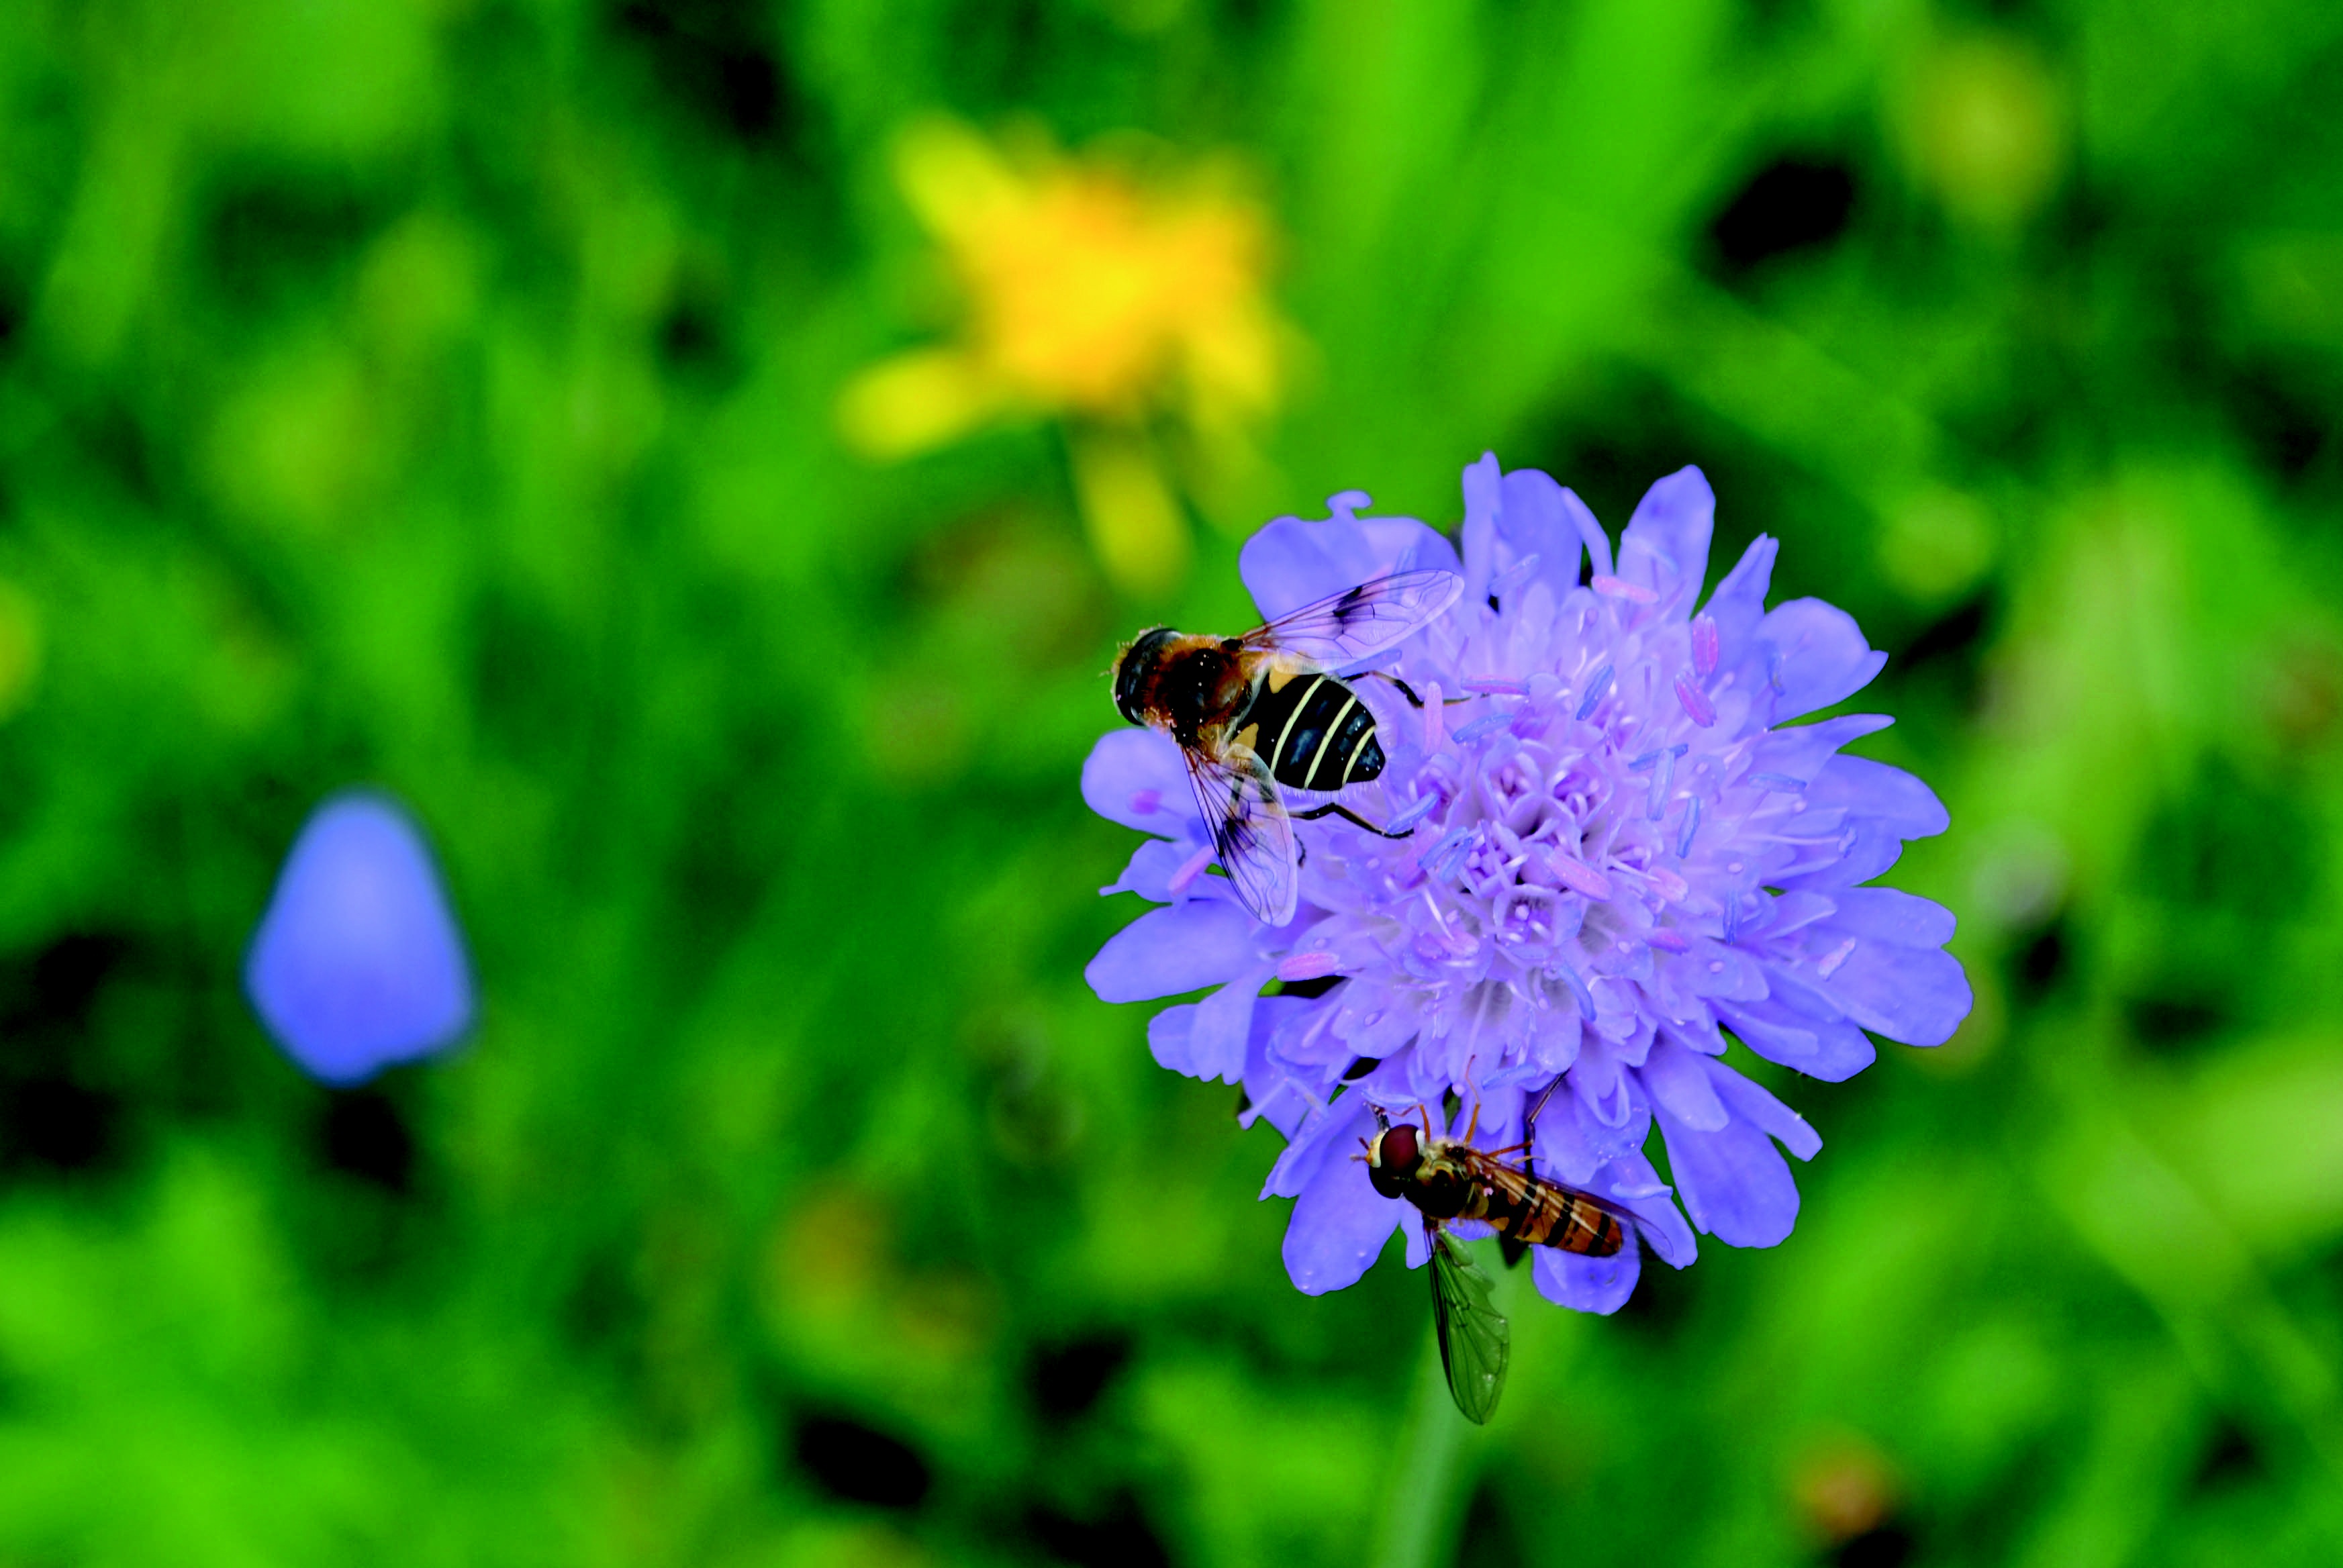
nature, grass, blossom, plant, field, photography, meadow, flower, petal, bloom, green, insect, botany, flora, fauna, invertebrate, wildflower, close up, bee, wasp, nectar, macro photography, flowering plant, honey bee, collect nectar, land plant, membrane winged insect